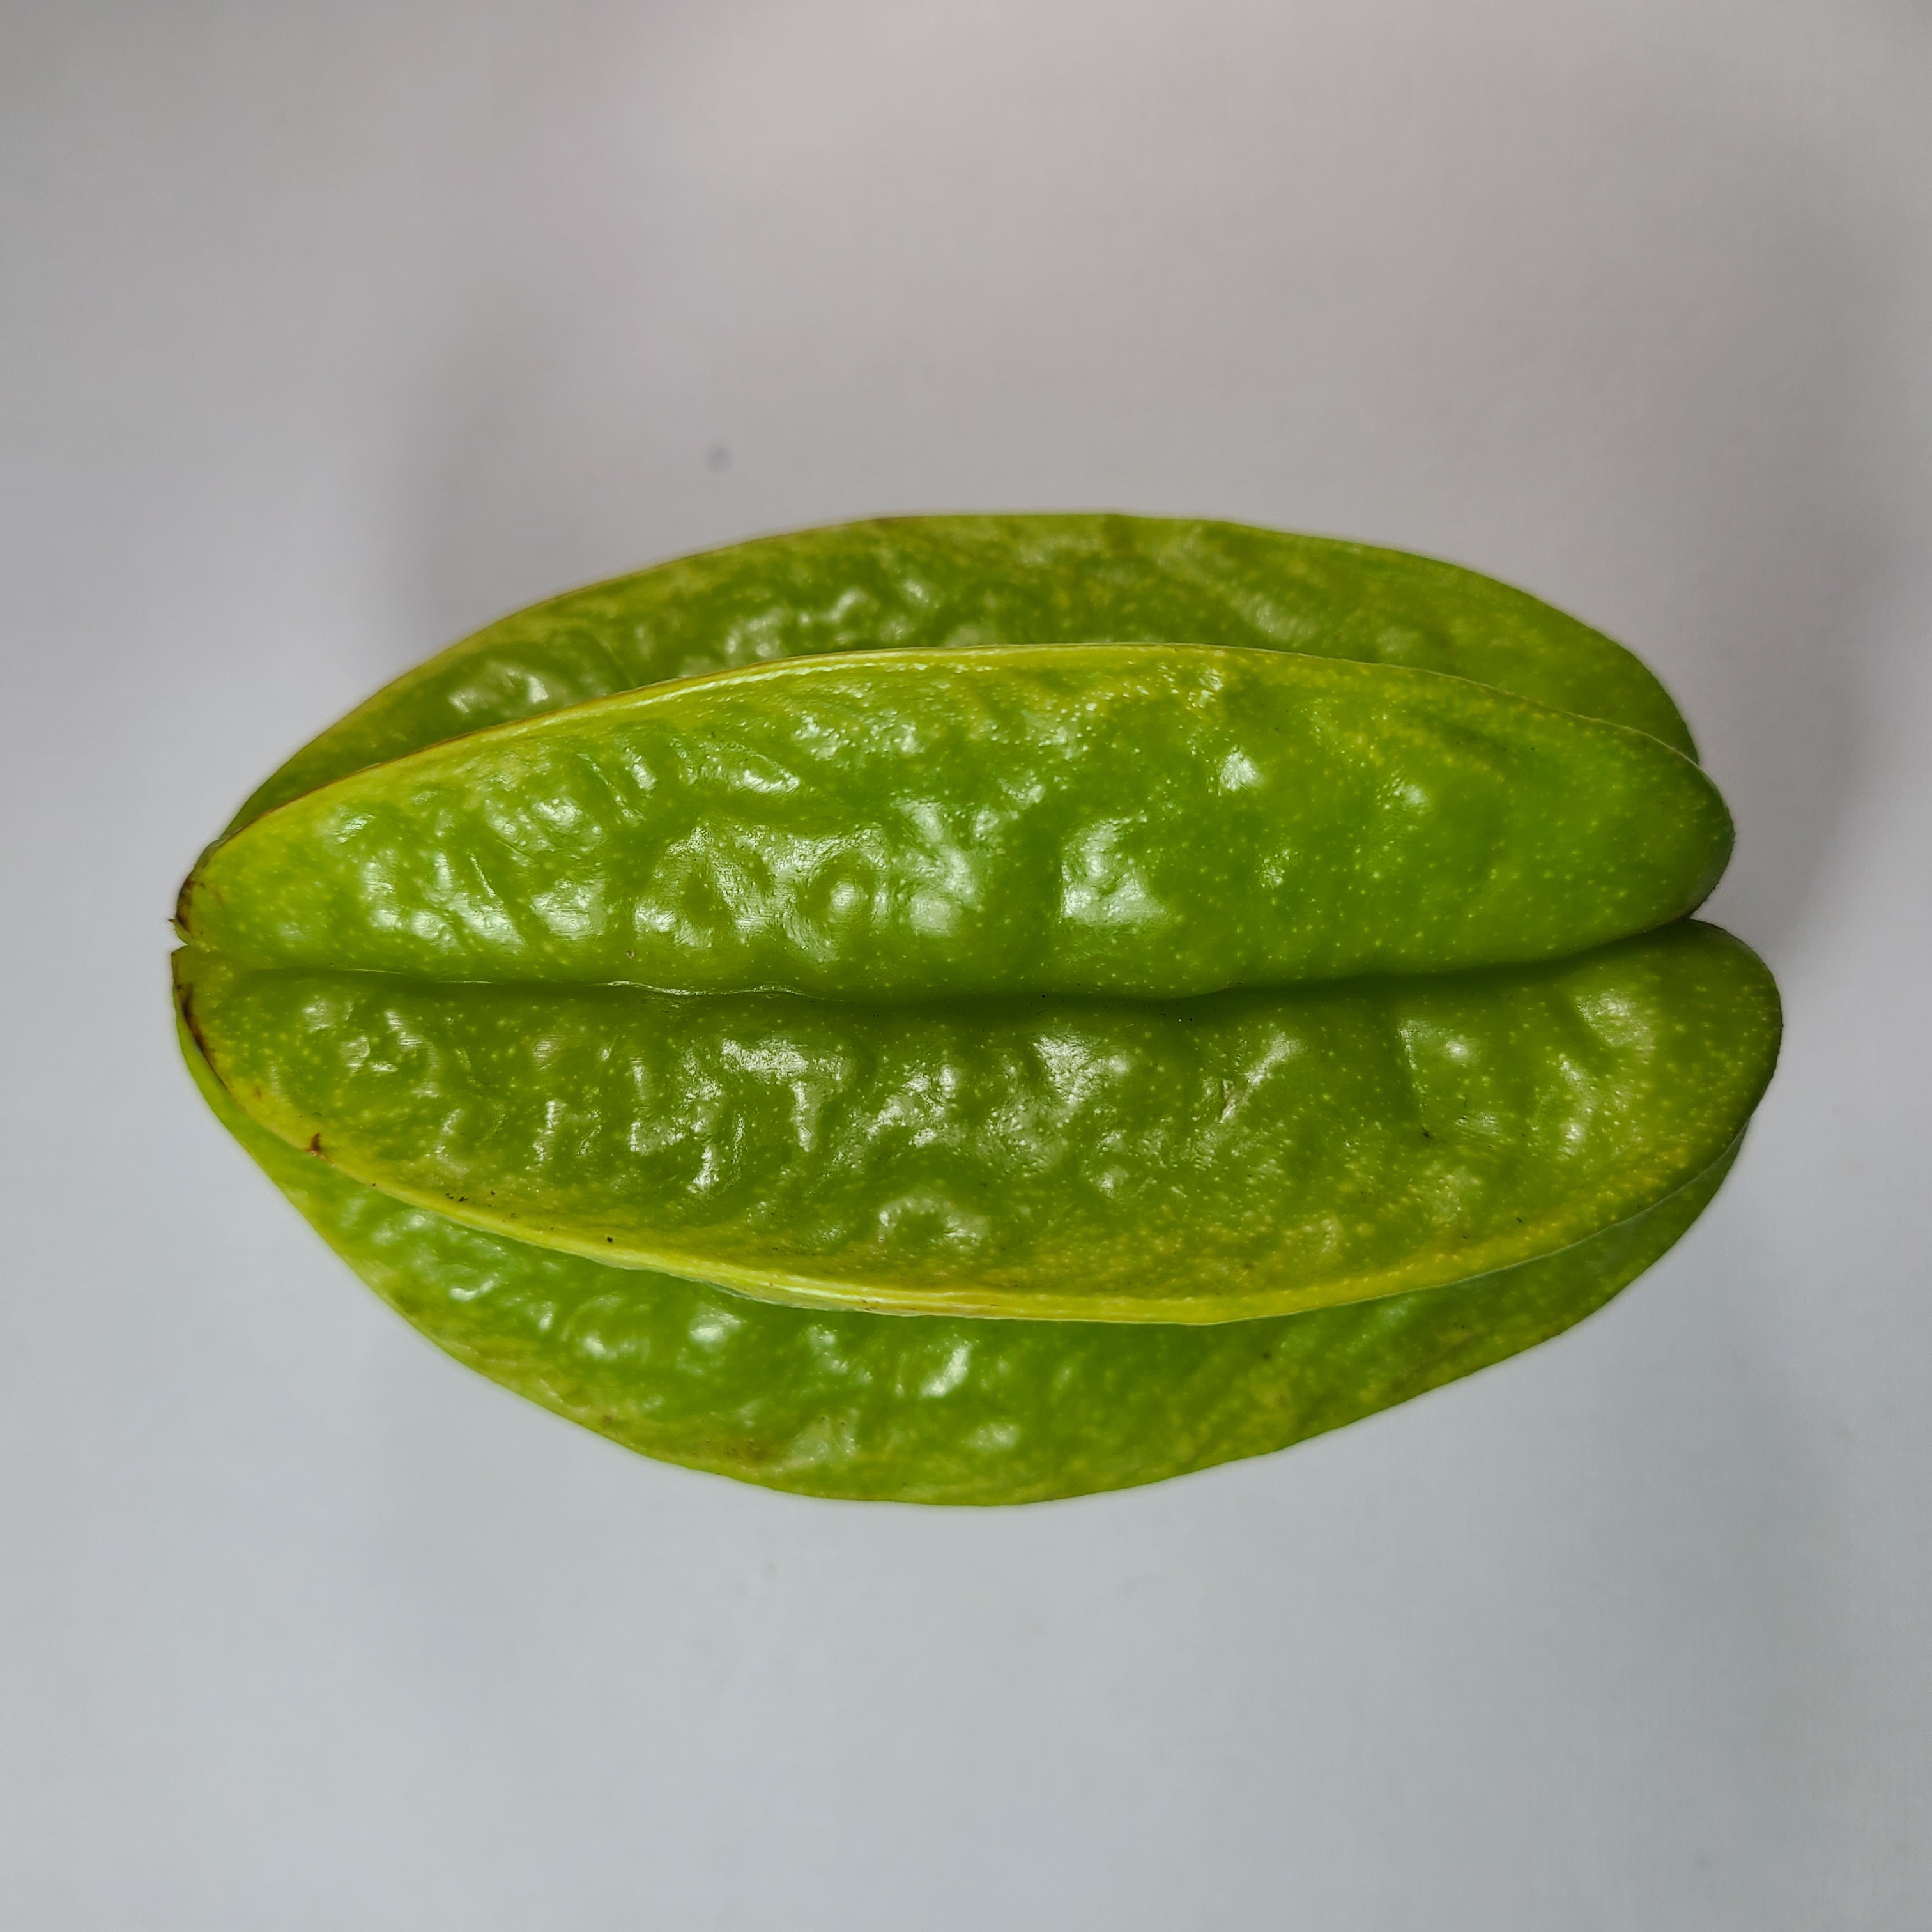
Label: Healthy Fruits